Carbon nanotubes for water transport

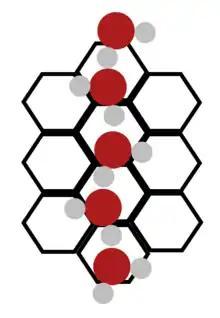
"Wires" of water inside a carbon nanotube, held together by hydrogen bonds between water molecules, and ordered by van der Waals forces between water molecules and the CNT wall.

Inside the CNT, the water is “nanoconfined”, or contained in a nano-scale volume. This nanoconfinement organizes the water molecules into H-bond connected “wires”, lowering the chemical potential energy of the water inside the nanotube. The carbon-water interactions makes these wires the most favorable state, as long as the van der Waals forces stay above a certain level. In the ideal wire formation, each water molecule’s dipole moment parallels the CNT axis, where it has the lowest potential. This orientation has the lowest potential because it is where the water molecule’s dipole moment interacts the least with the non-polar CNT wall. In addition to van der Waals forces lowering chemical potential, external pressure can also influence the CNT membranes to fill. Pressure does not increase the chemical potential inside the CNTs, but it increases it in the bulk material (100 MPa causes a ~2 kJ/mol increase). This makes the CNT interior relatively more favorable for the water, pushing them towards full.